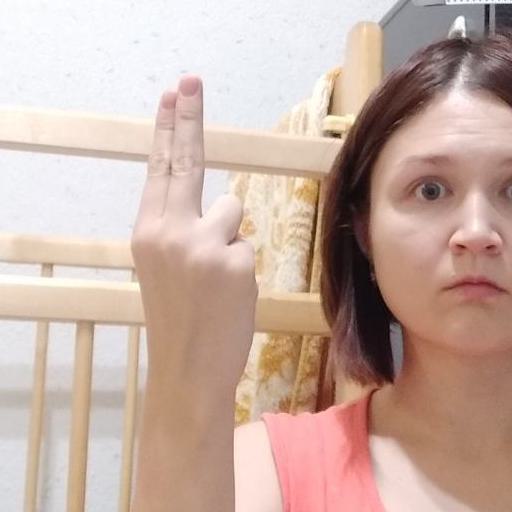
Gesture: two_up_inverted